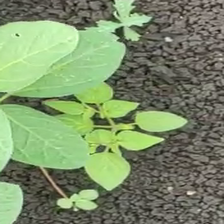
Weed species: Sicklepod_(Senna obtusifolia)